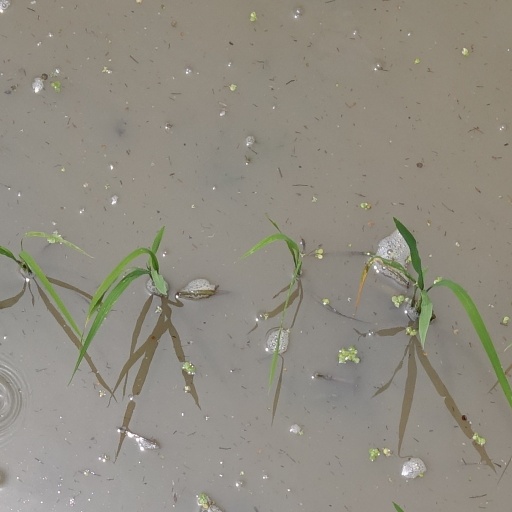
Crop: rice